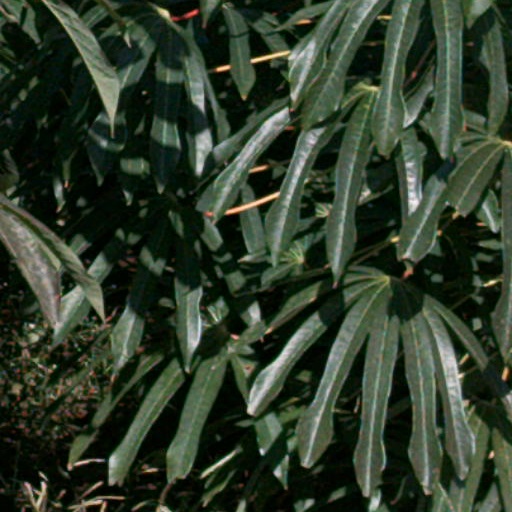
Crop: cassava